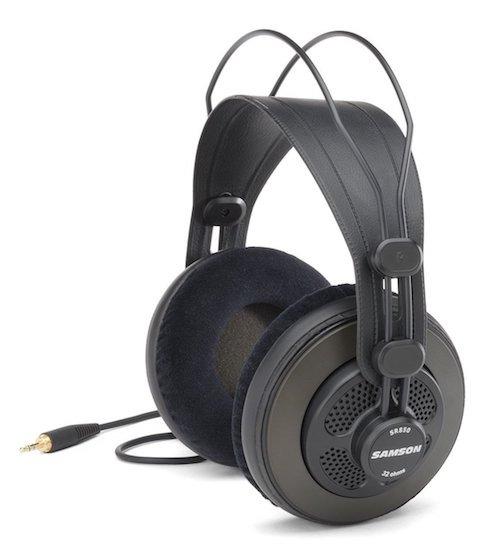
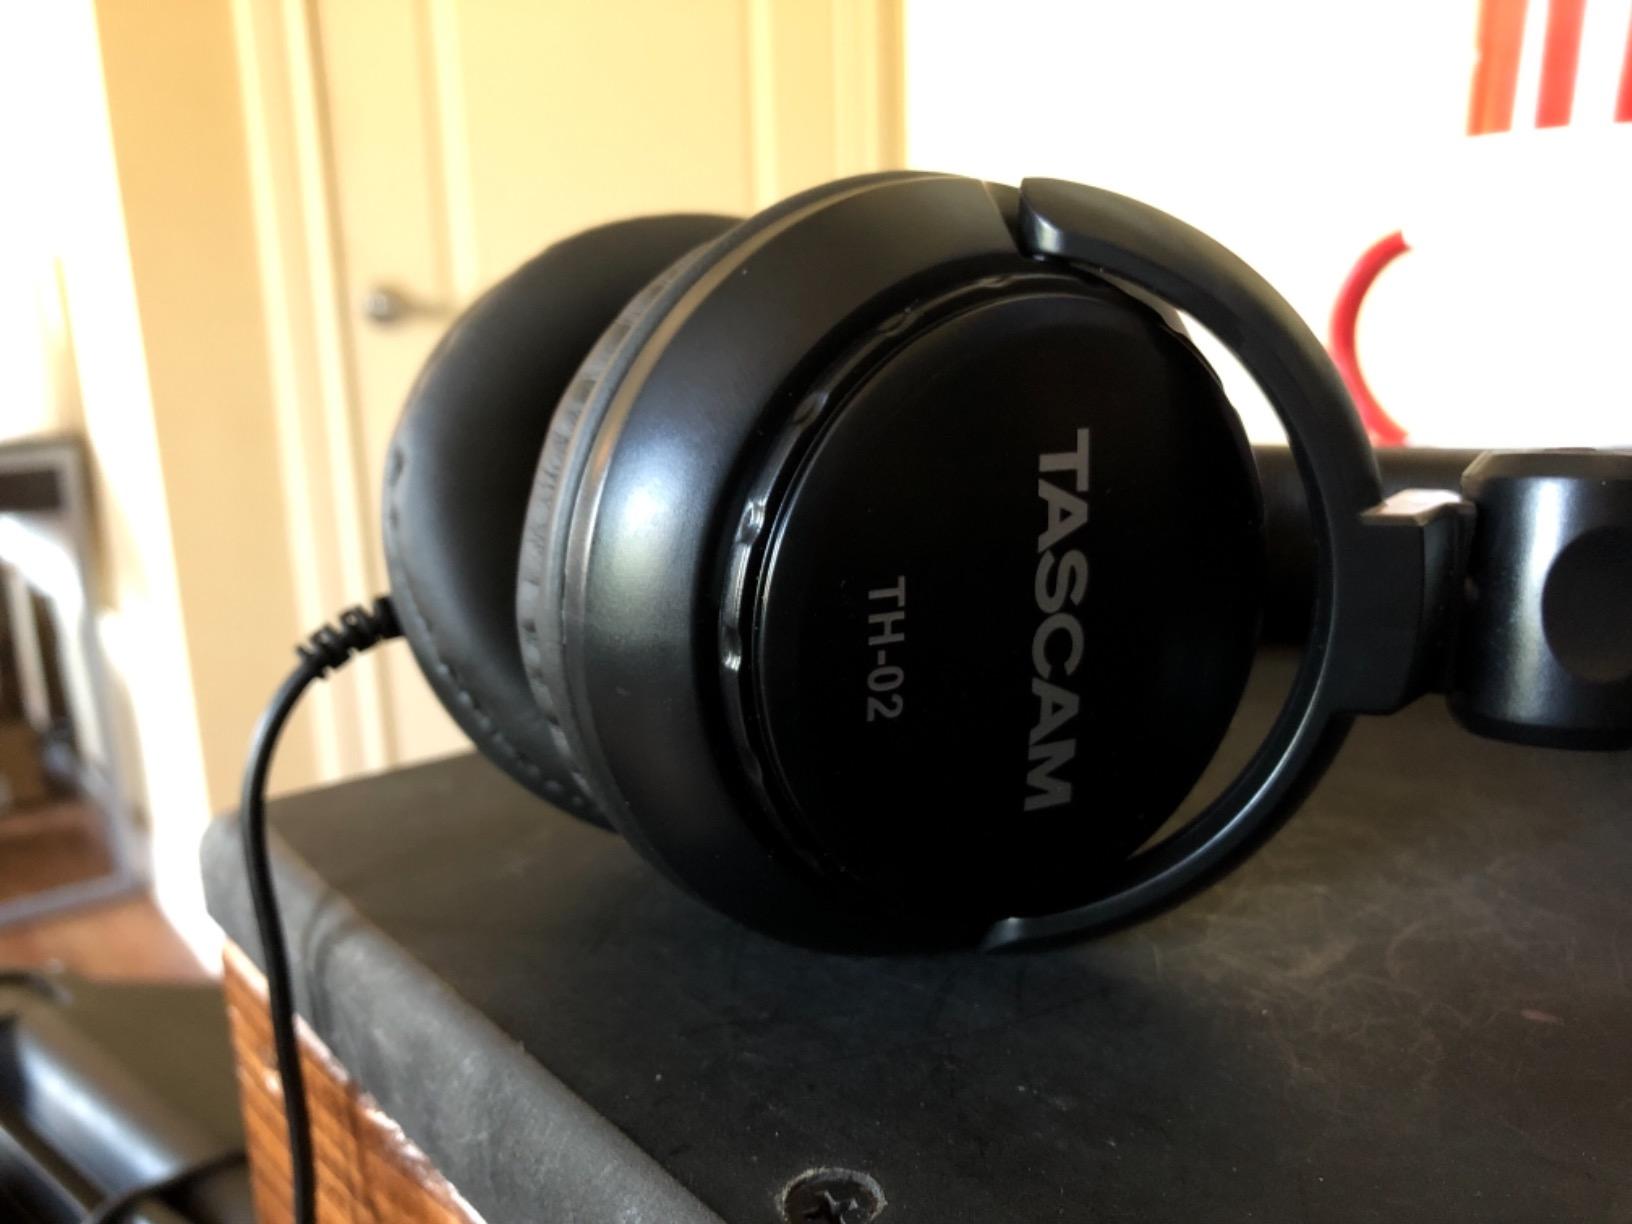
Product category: headphones
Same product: no